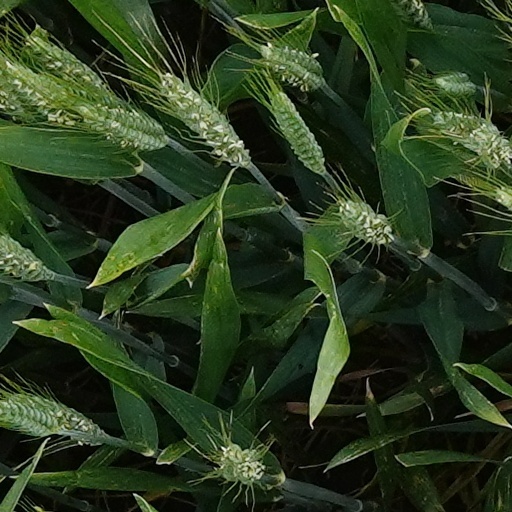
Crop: wheat